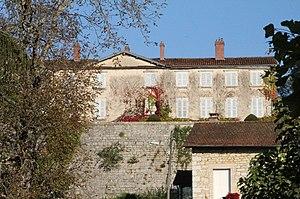
Façade donnant sur le village
Le château de Poncin est un ancien château fort, fondé à la fin du XIIᵉ siècle par Humbert II de Thoire-Villars, reconstruit en 1290 et remanié aux XVIᵉ et XVIIᵉ siècles, centre de la seigneurie de Poncin, qui se dresse sur la commune de Poncin dans le département de l'Ain, en région Auvergne-Rhône-Alpes.
Poncin est une commune française, située dans le département de l'Ain en région Auvergne-Rhône-Alpes.
Cet article recense les monuments historiques de l'Ain, en France.